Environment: real
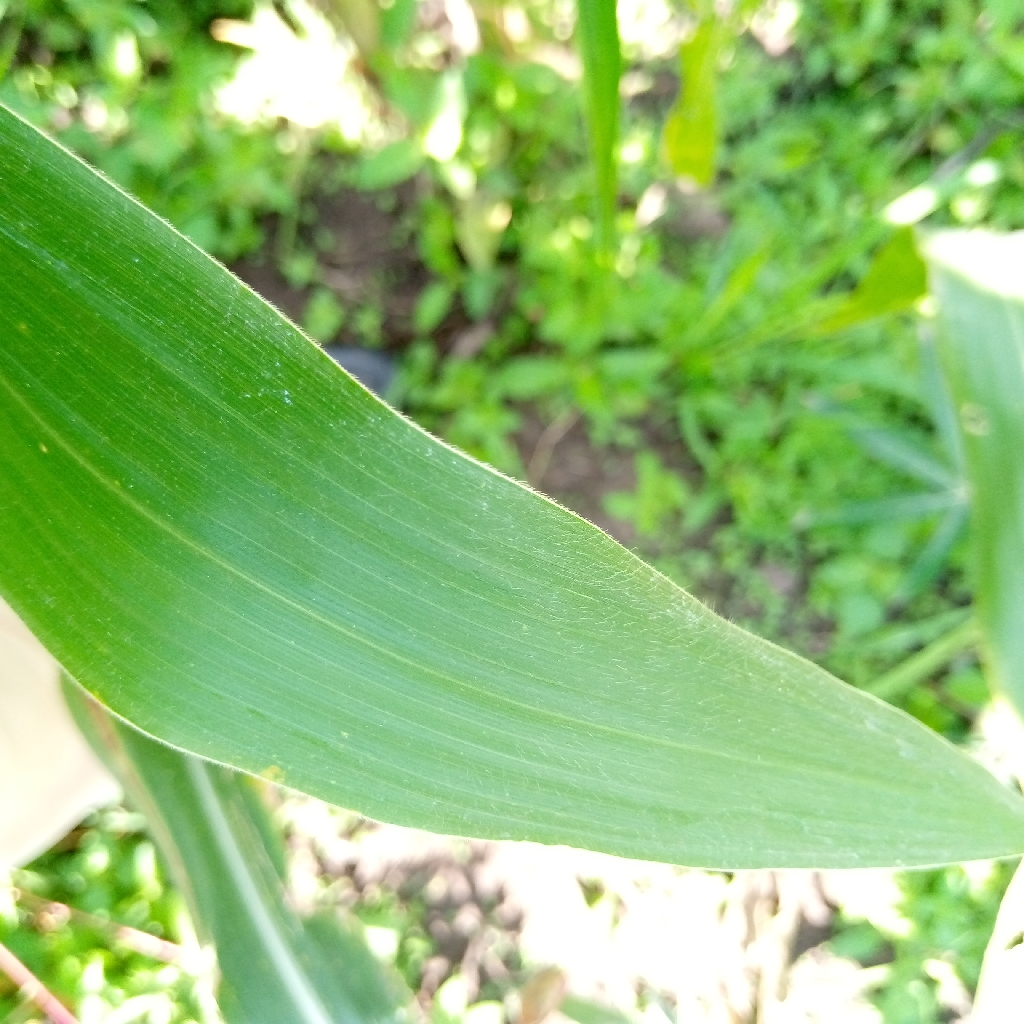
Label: healthy